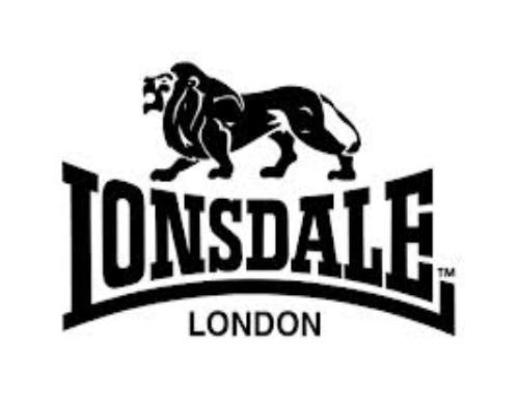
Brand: lonsdale
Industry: Clothes